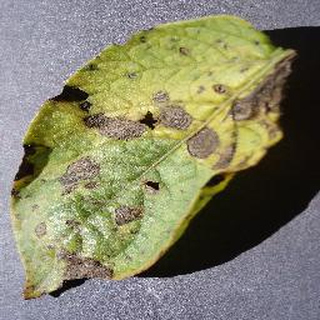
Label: potato_early_blight